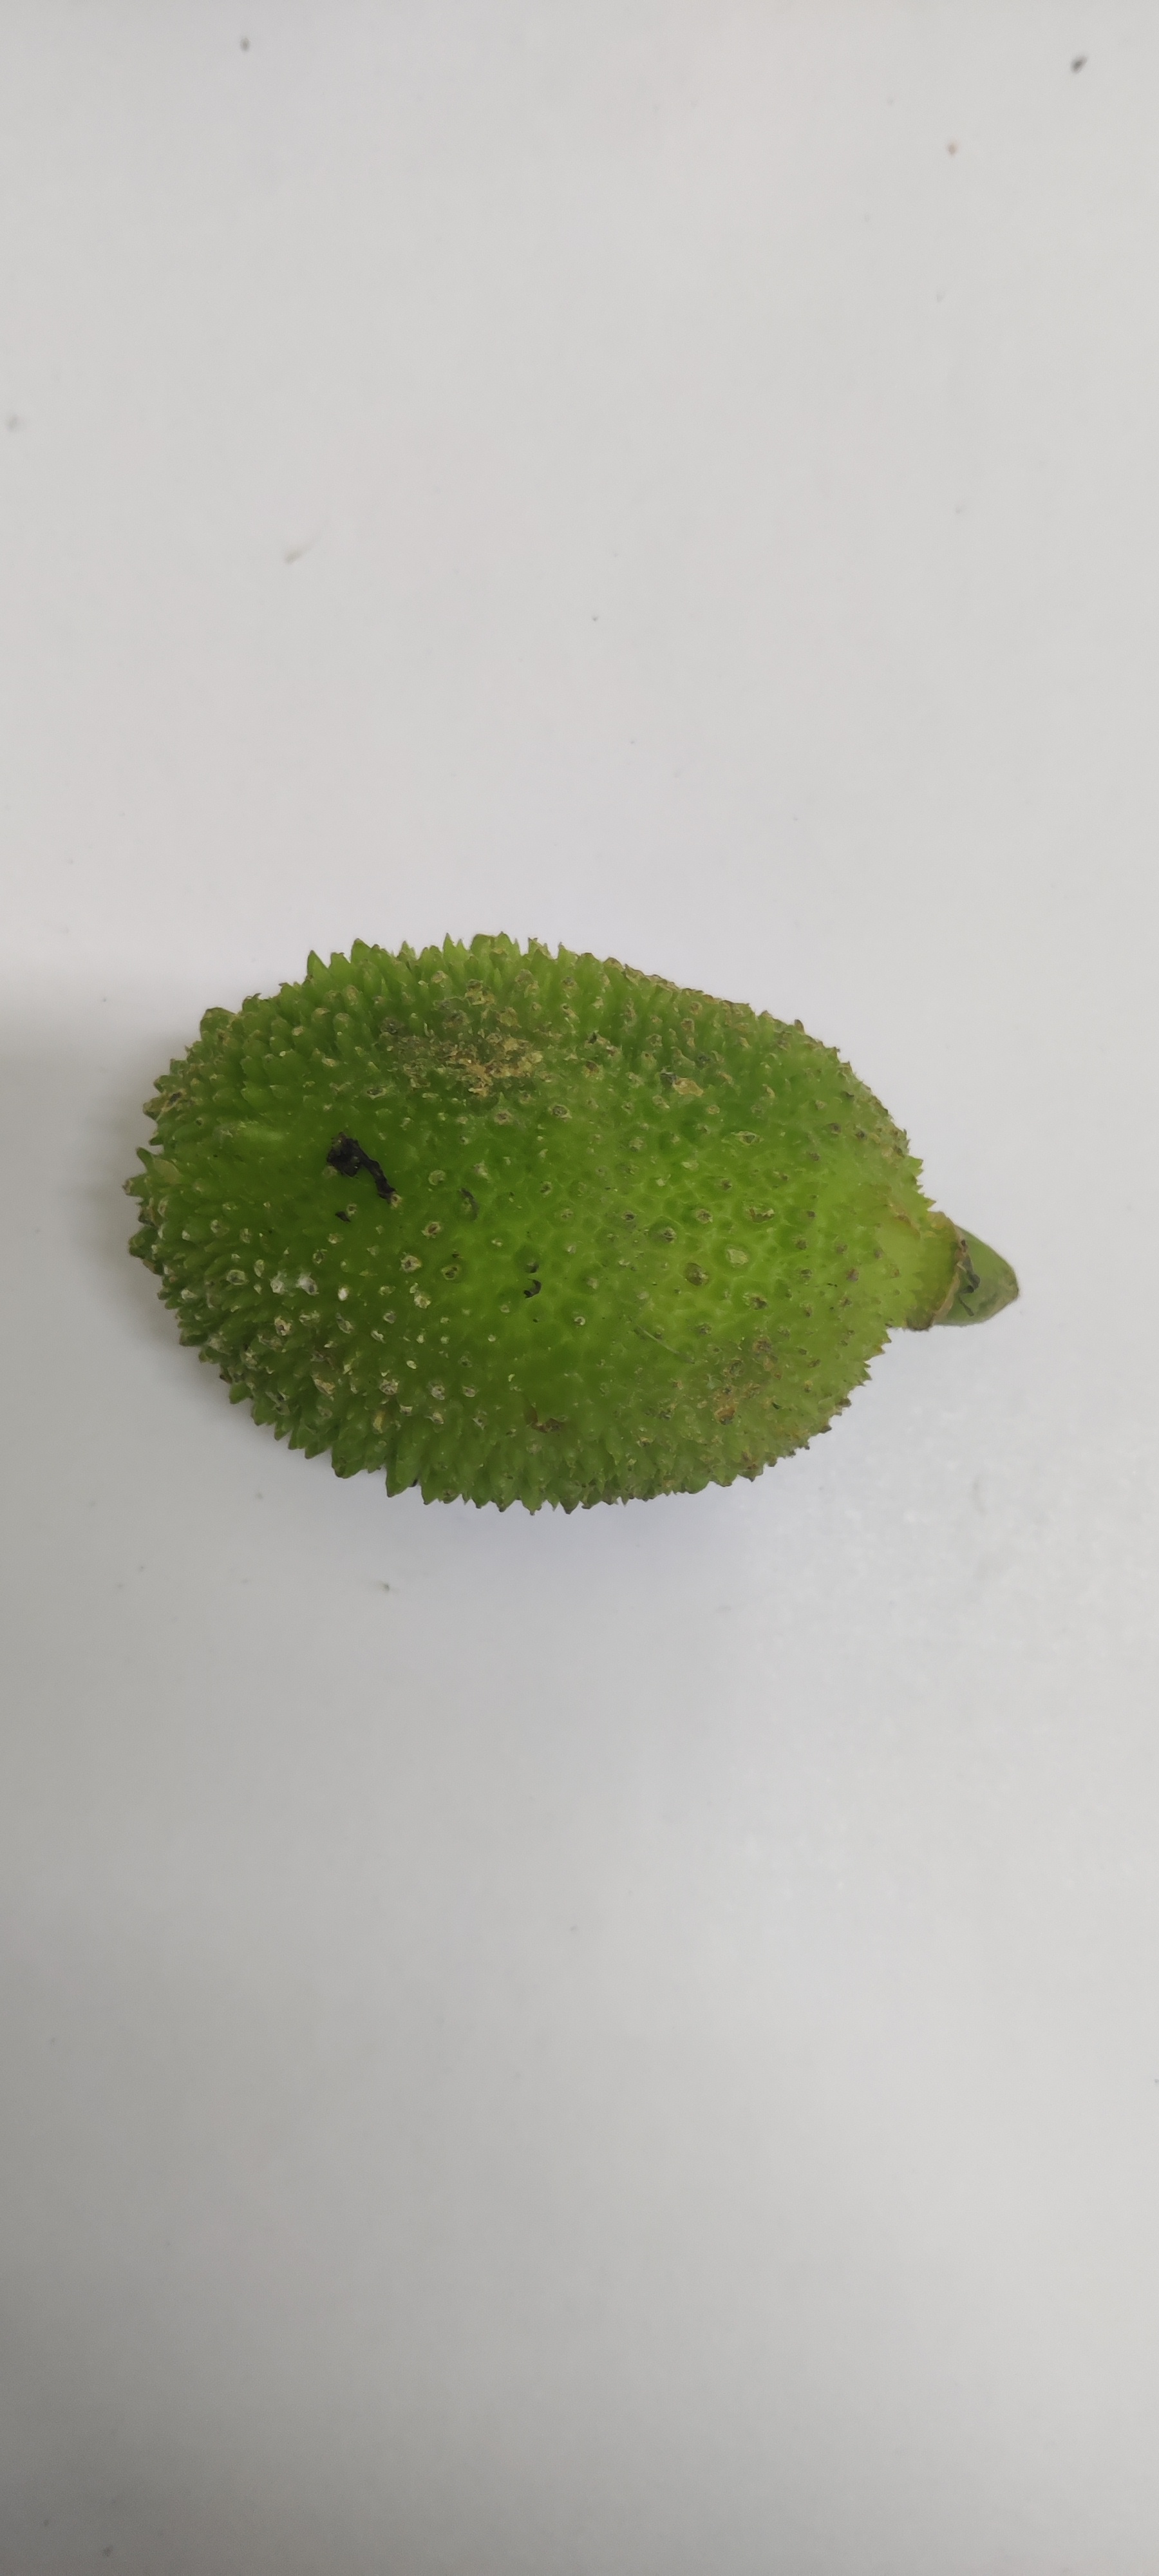
Crop: Spiny Gourd
Condition: Severely Damaged